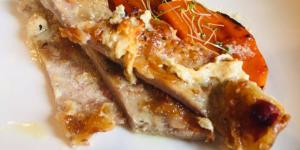
matambre a la leche